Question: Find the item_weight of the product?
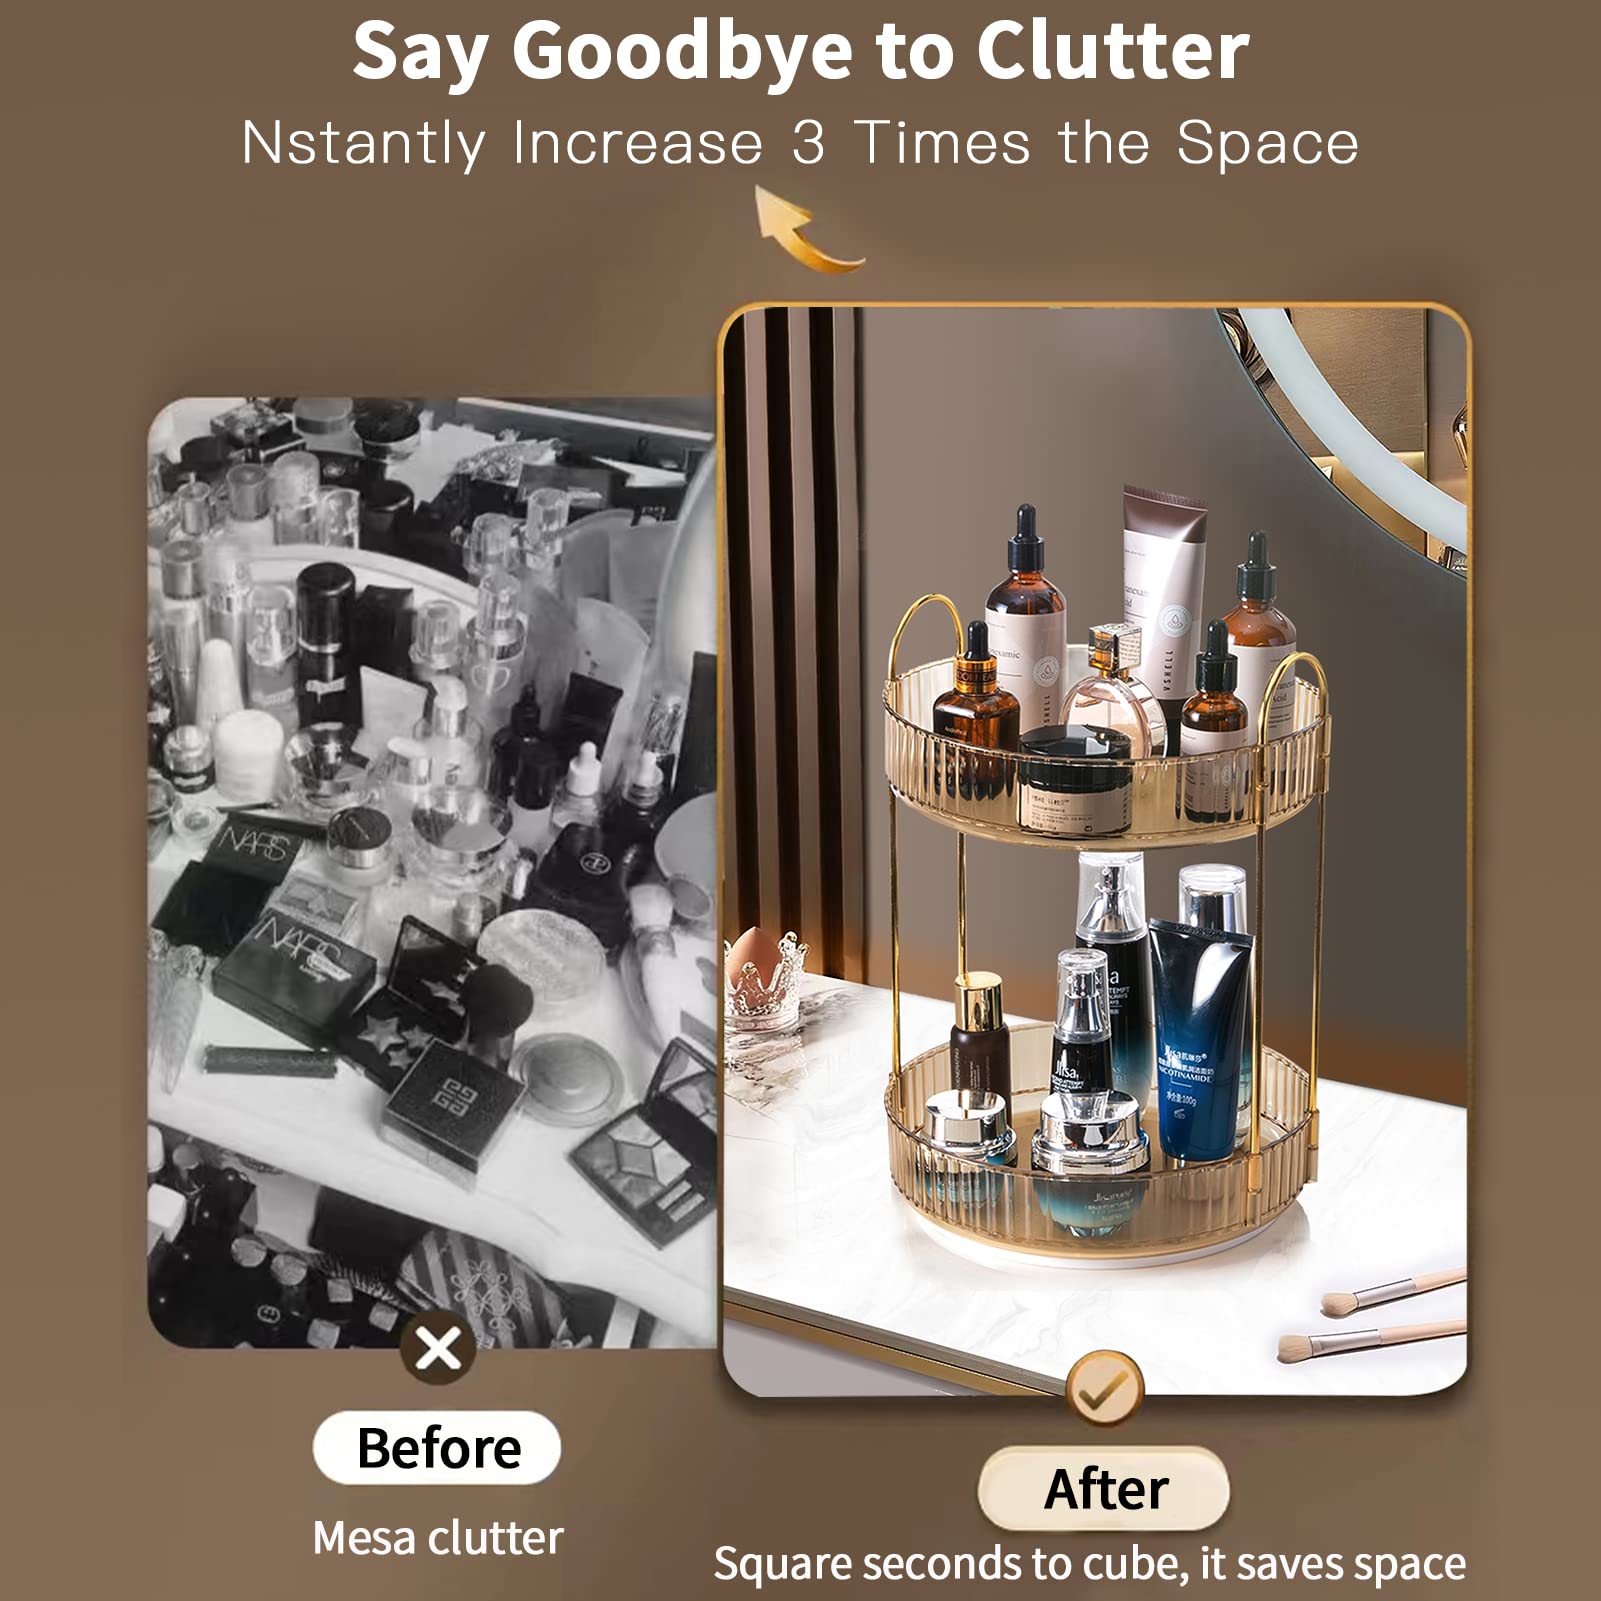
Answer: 100.0 gram